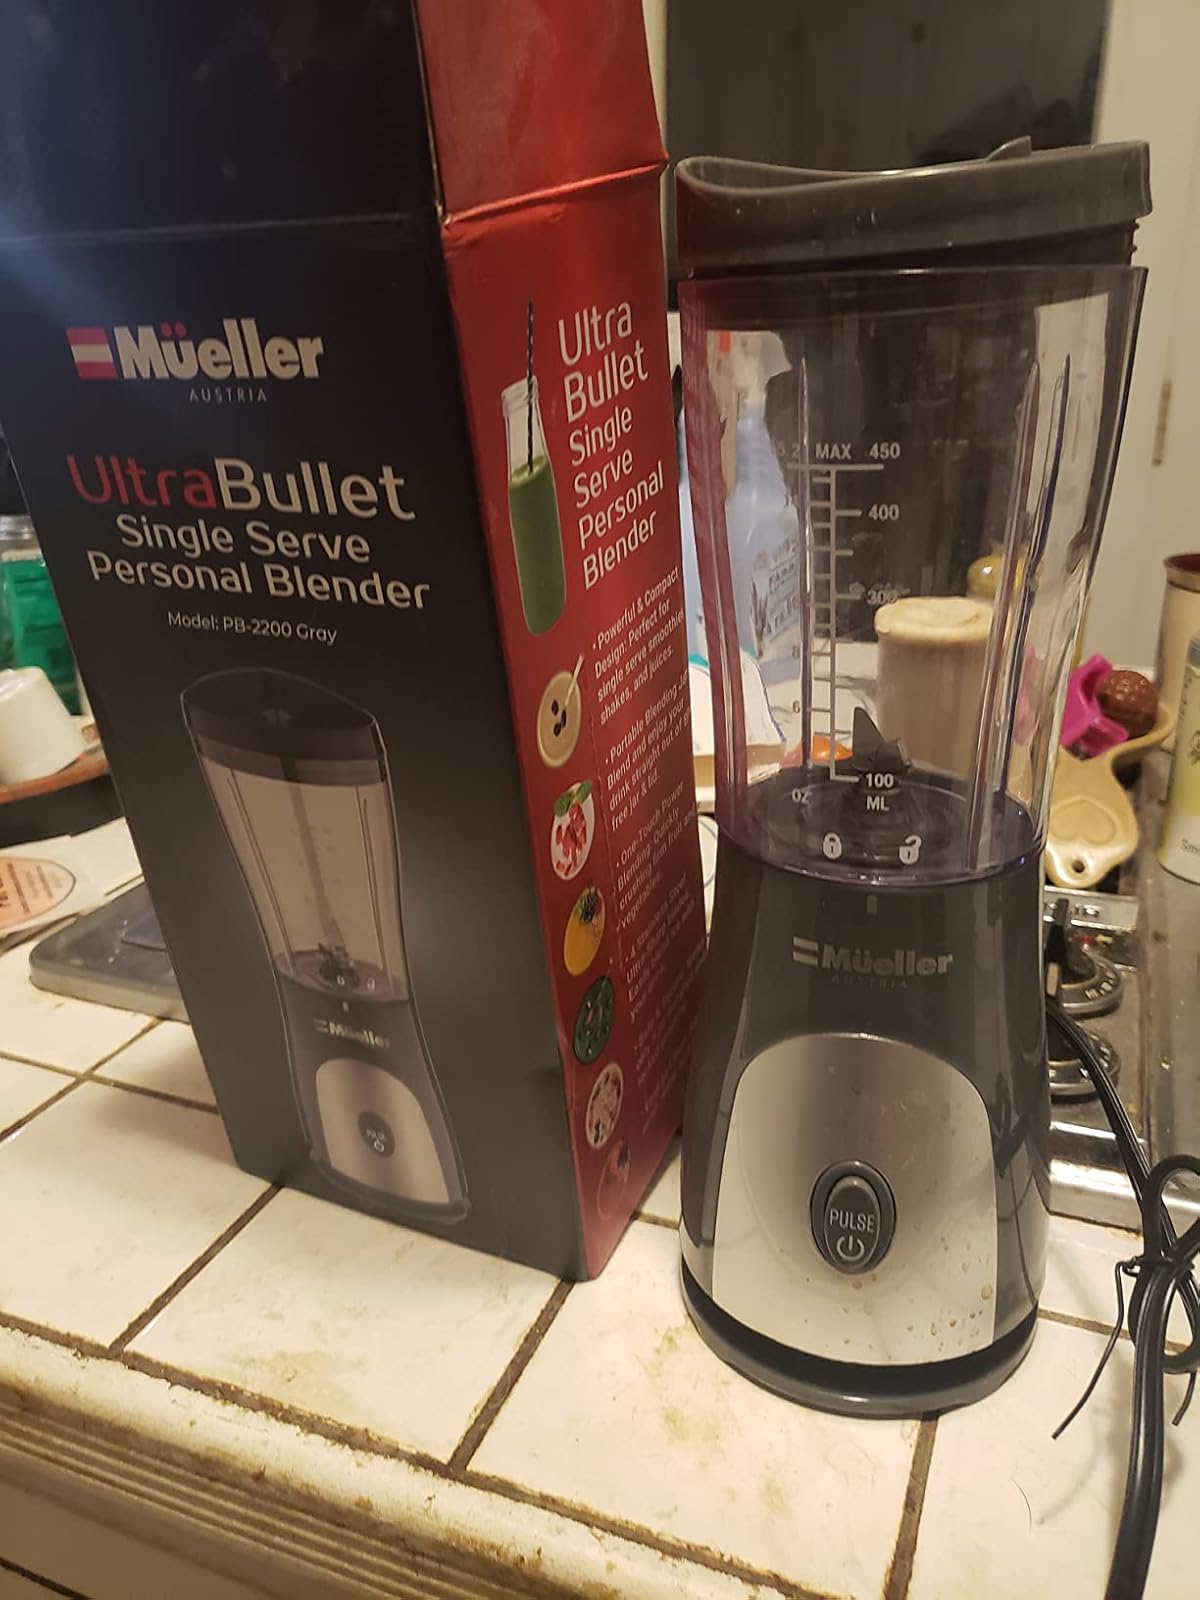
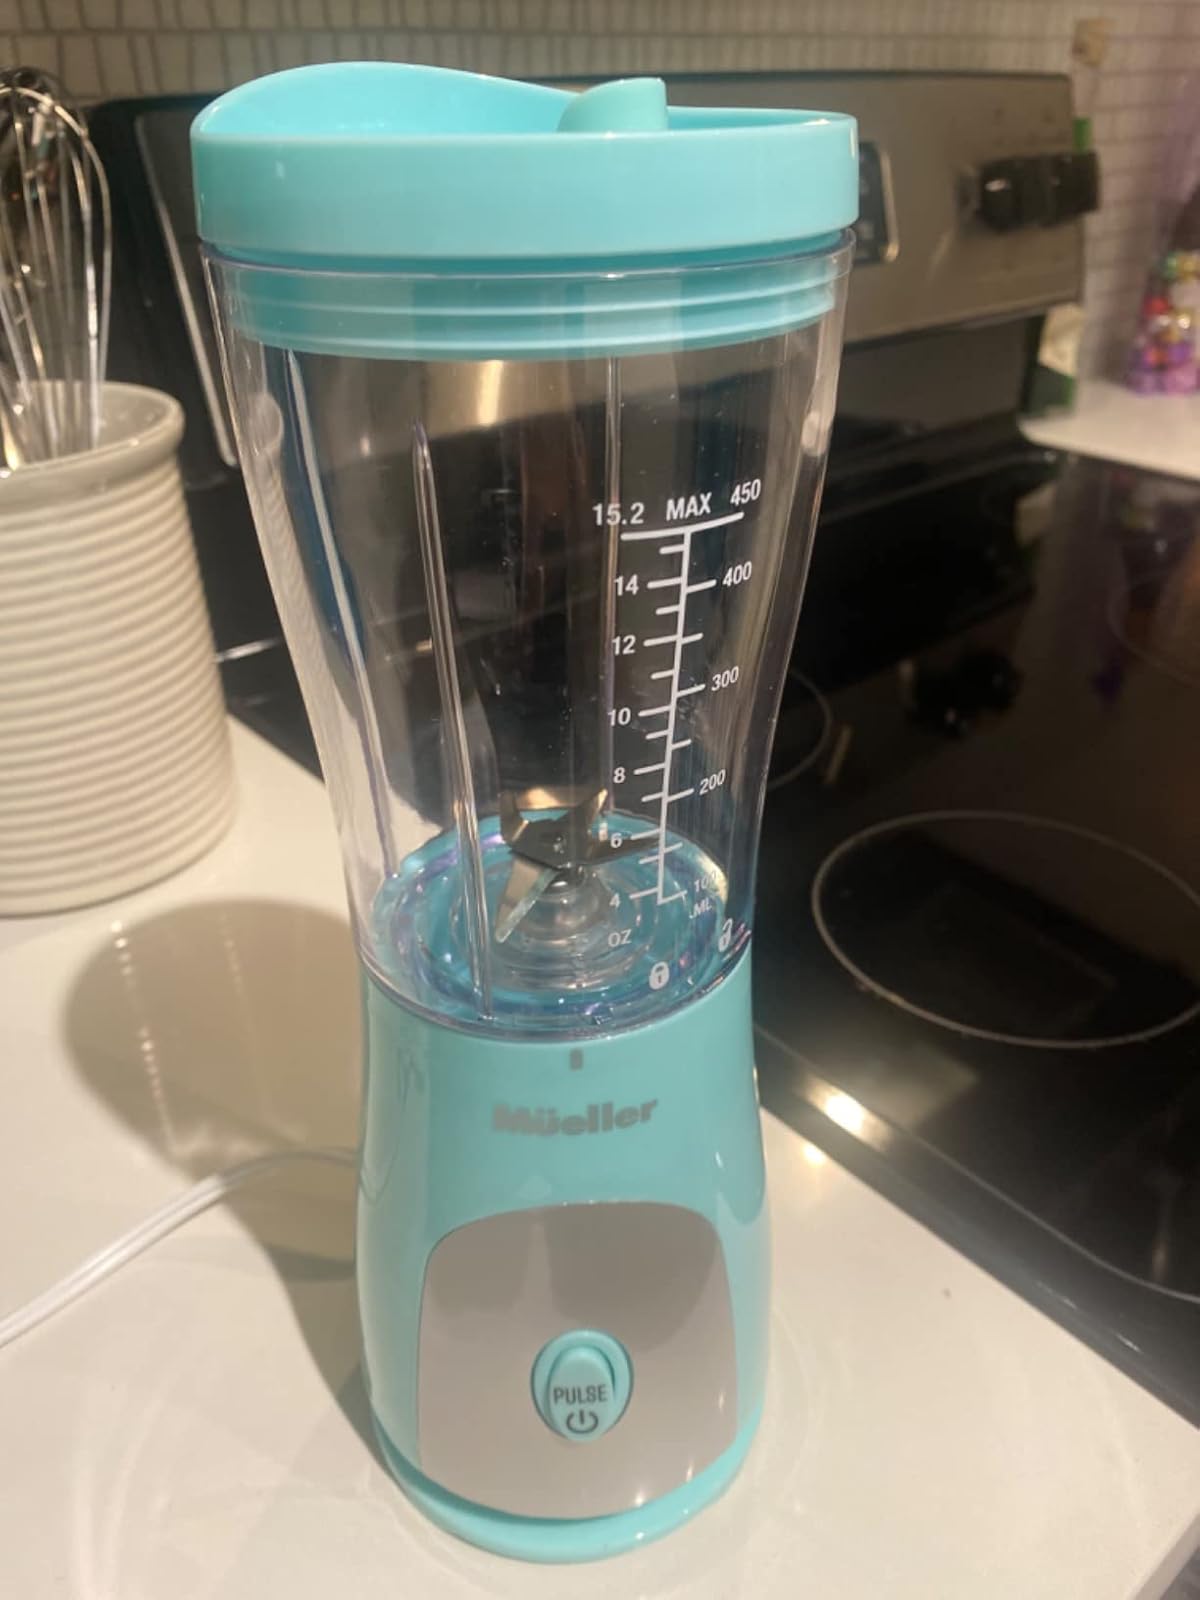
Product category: items_blender
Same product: no